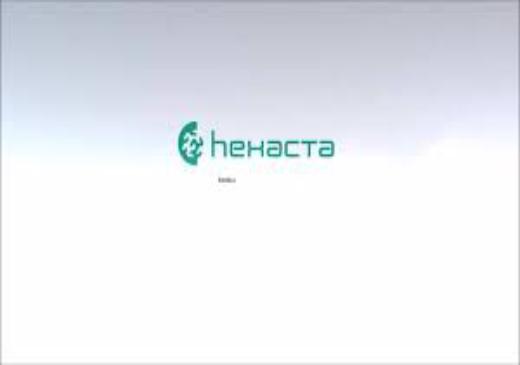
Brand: Hexacta
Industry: Others